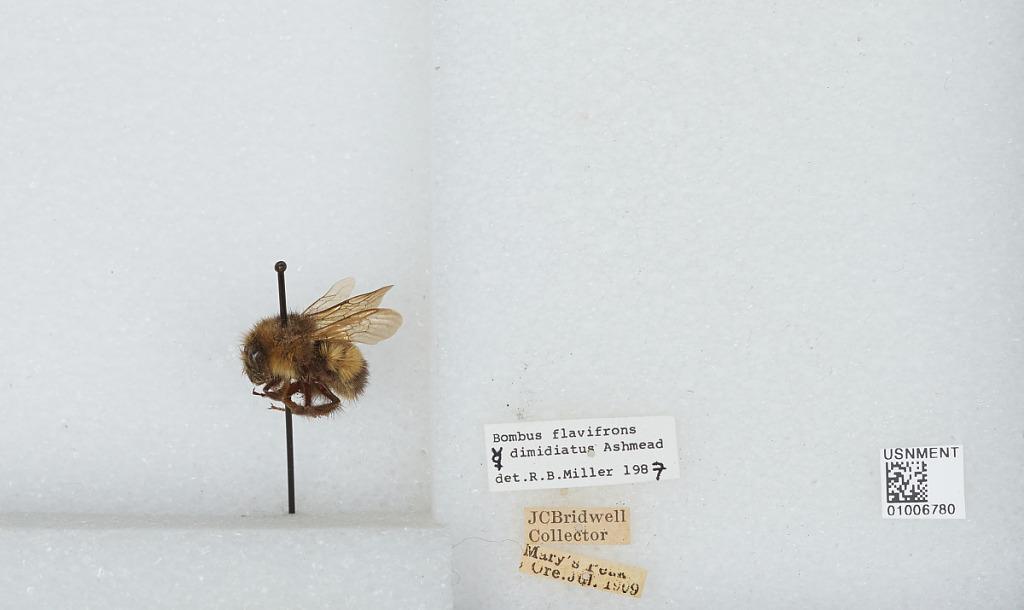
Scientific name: Bombus (Pyrobombus) flavifrons Cresson
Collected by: J. Bridwell
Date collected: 1909-7-
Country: United States
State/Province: Oregon
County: Benton
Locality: Marys Peak
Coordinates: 44.5044, -123.552
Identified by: Miller, R. B.